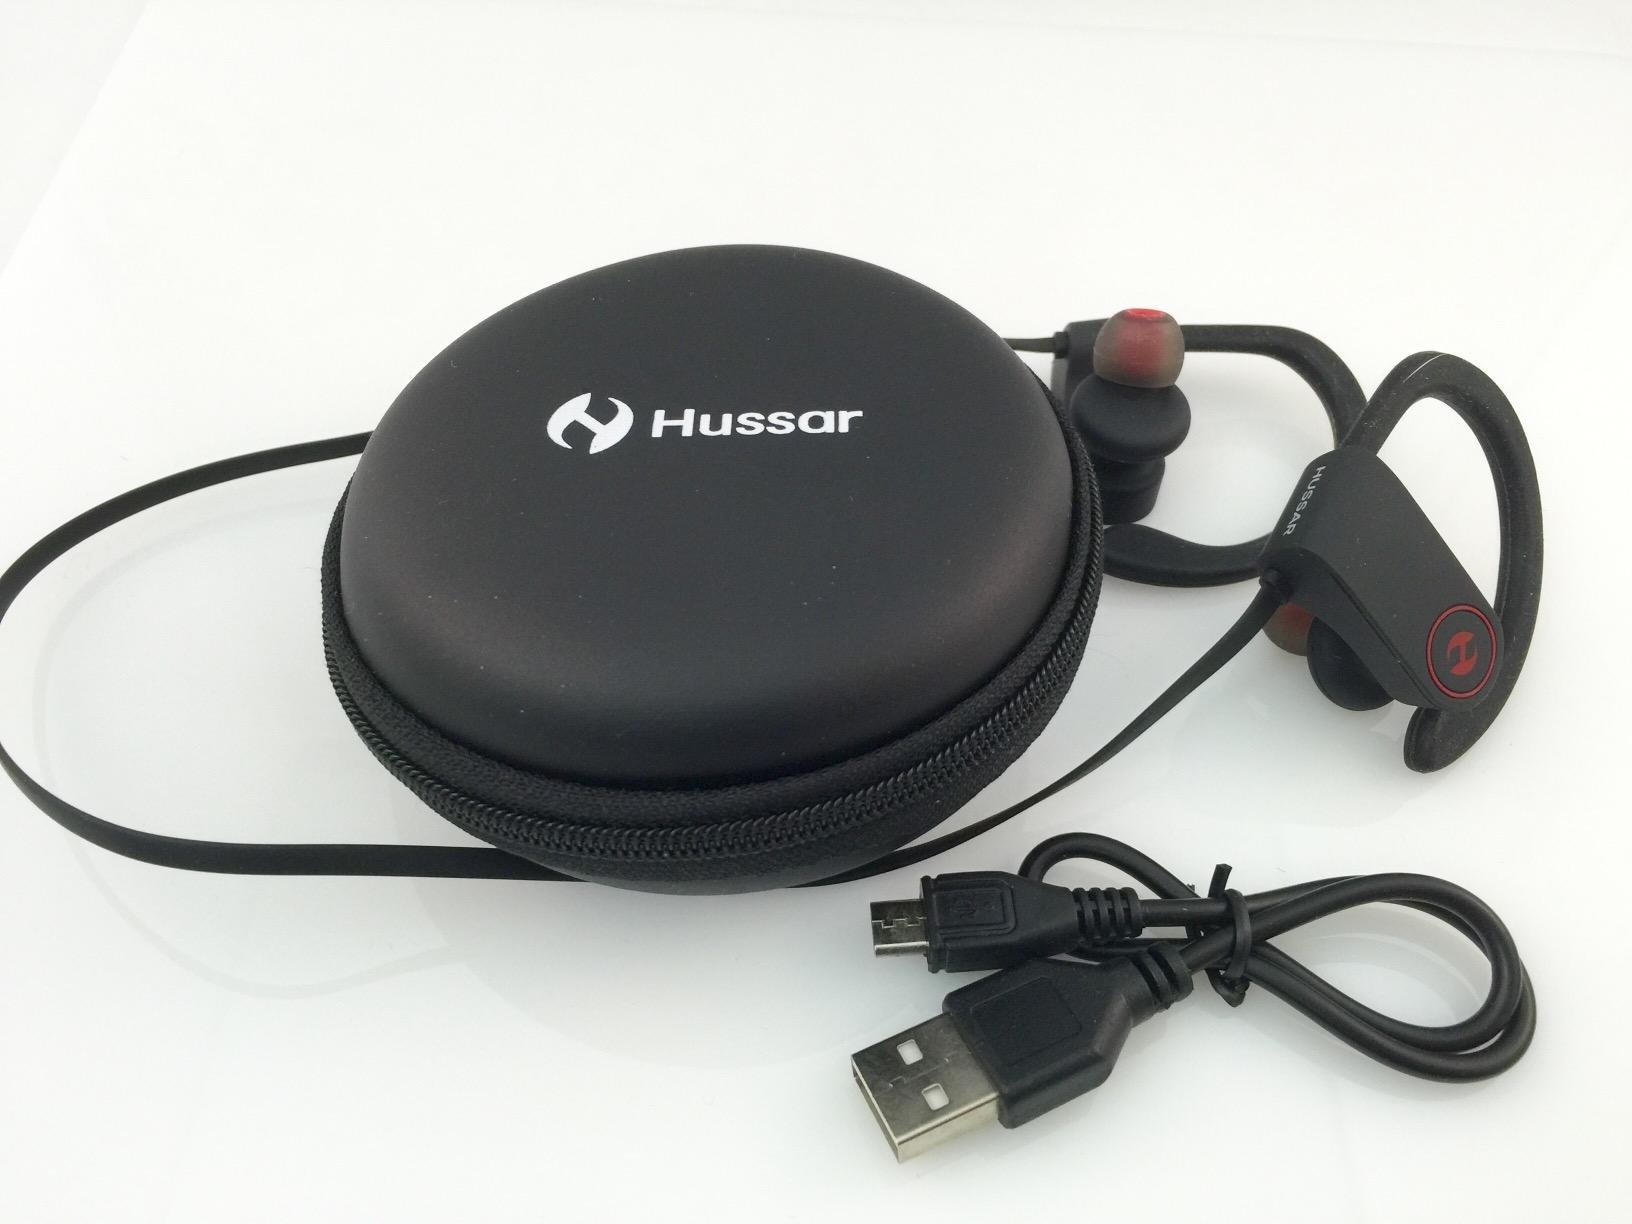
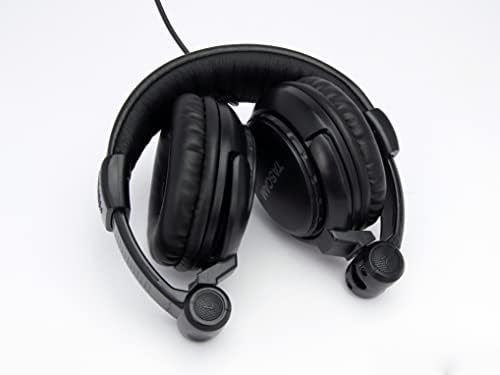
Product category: headphones
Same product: no